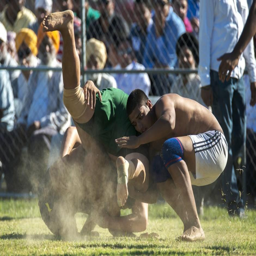
kabaddi wrestlers step back into the ring